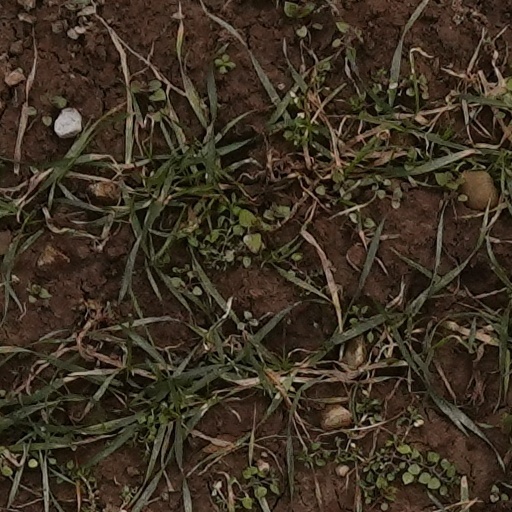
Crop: wheat